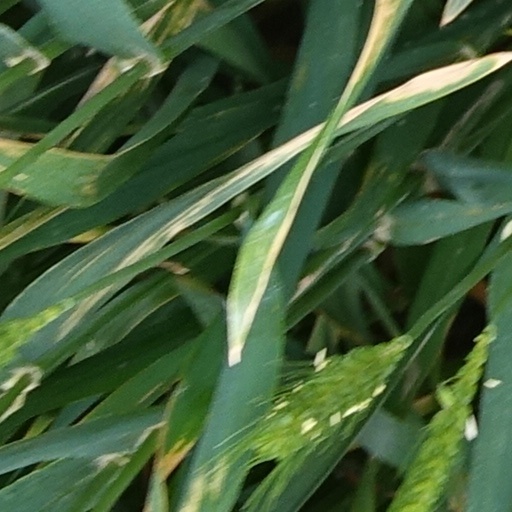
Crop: wheat